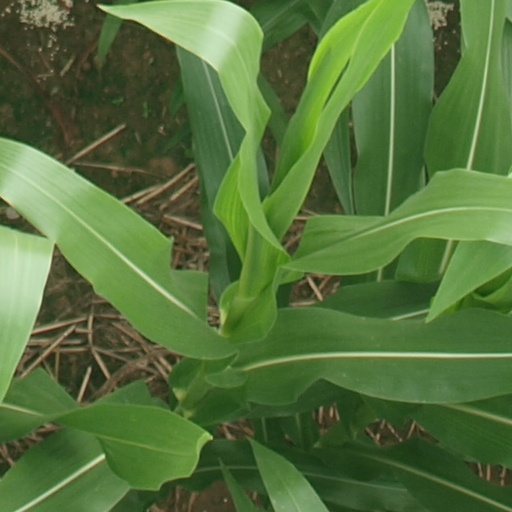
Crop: maize; corn